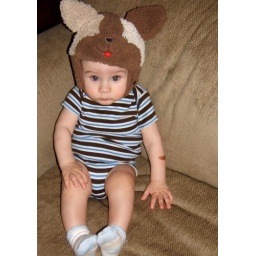
henry in dog hat